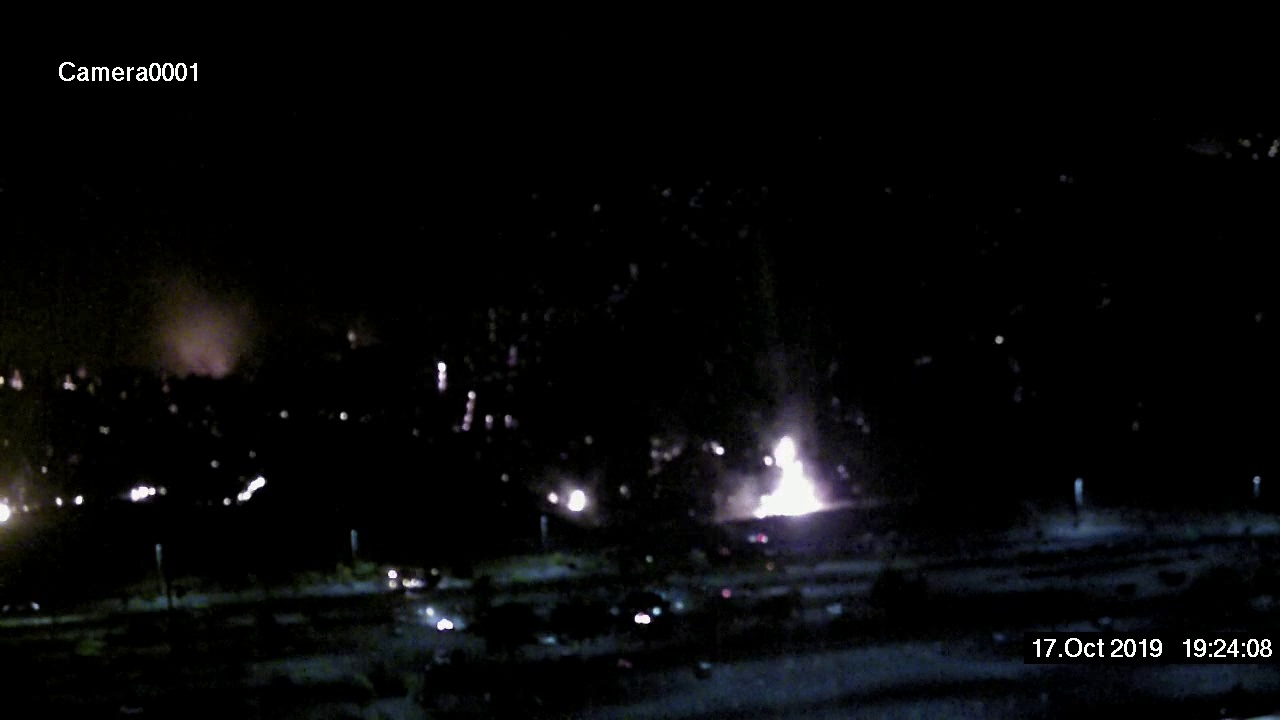
Fire: yes
Smoke: yes